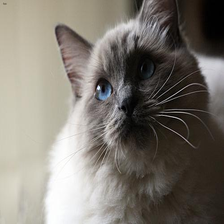
Species: cat
Breed: Ragdoll